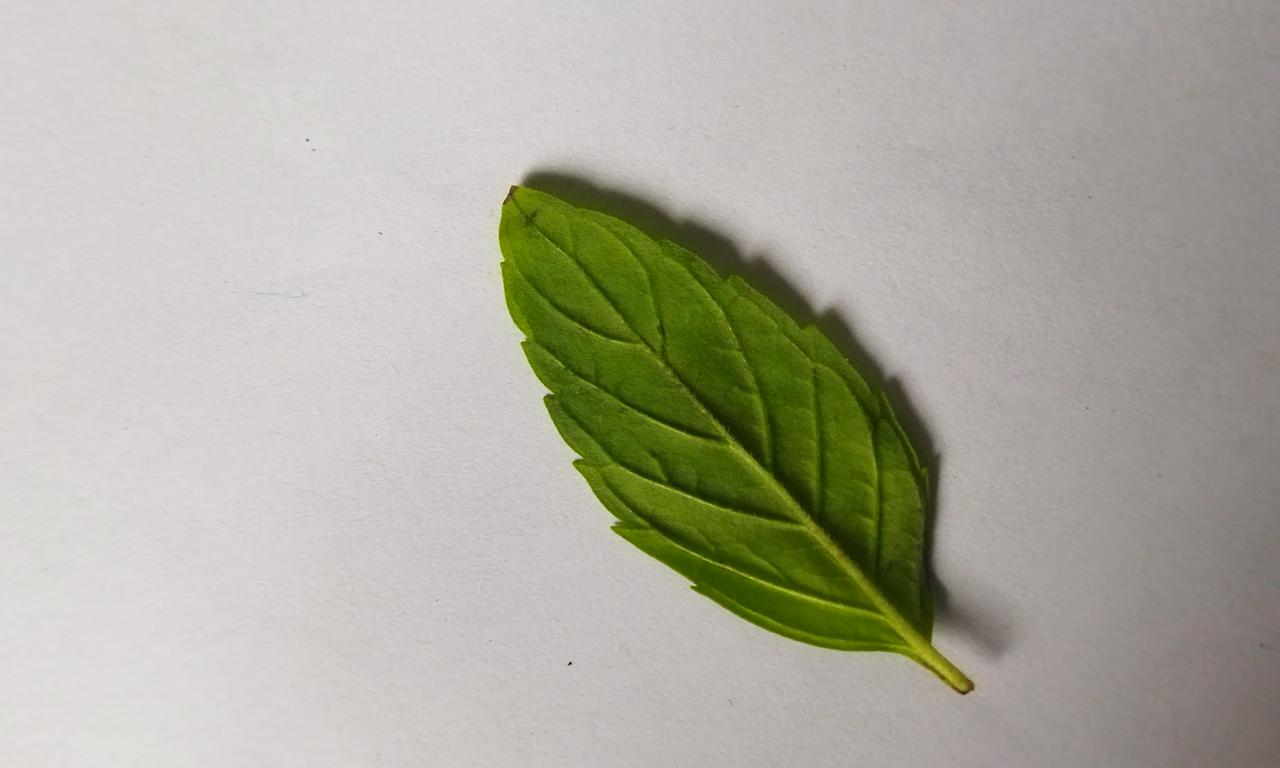
Label: Fresh